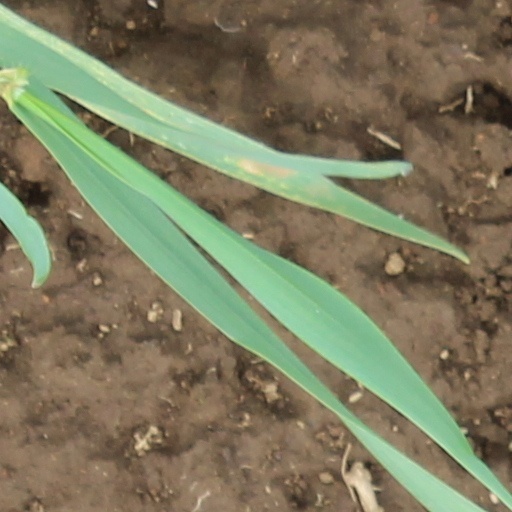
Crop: wheat